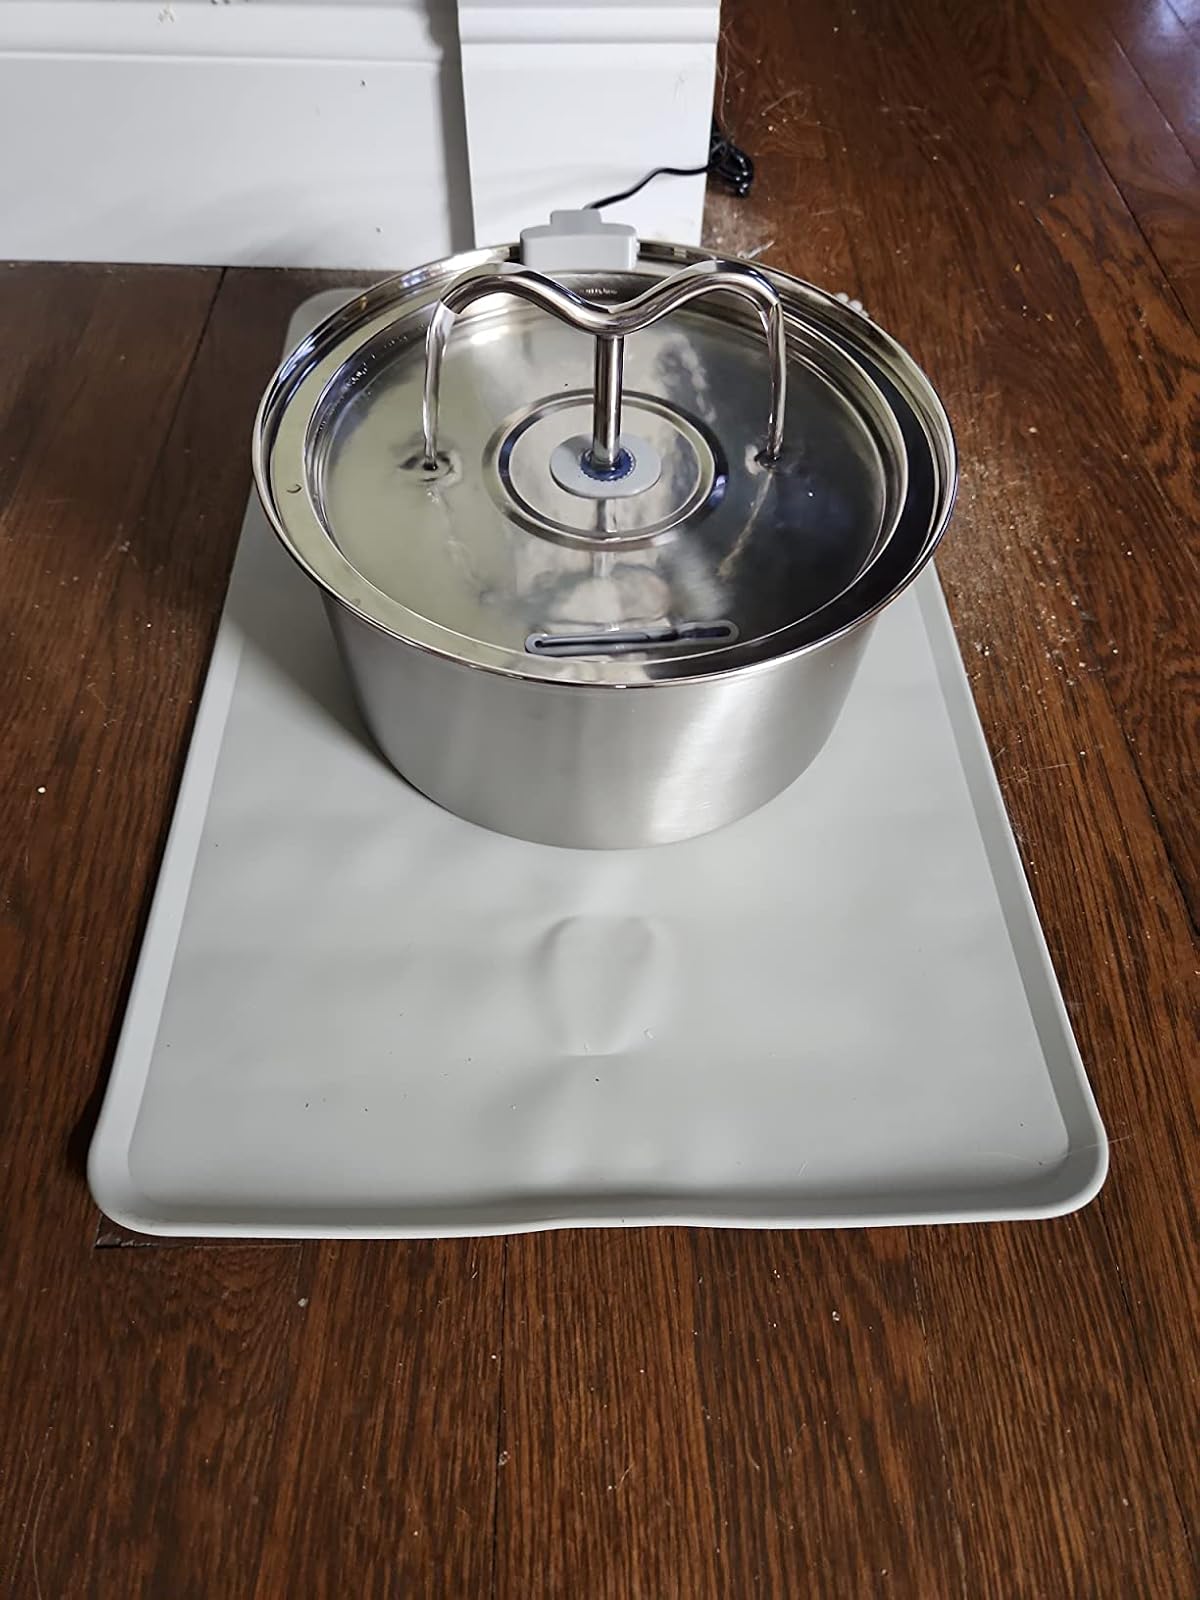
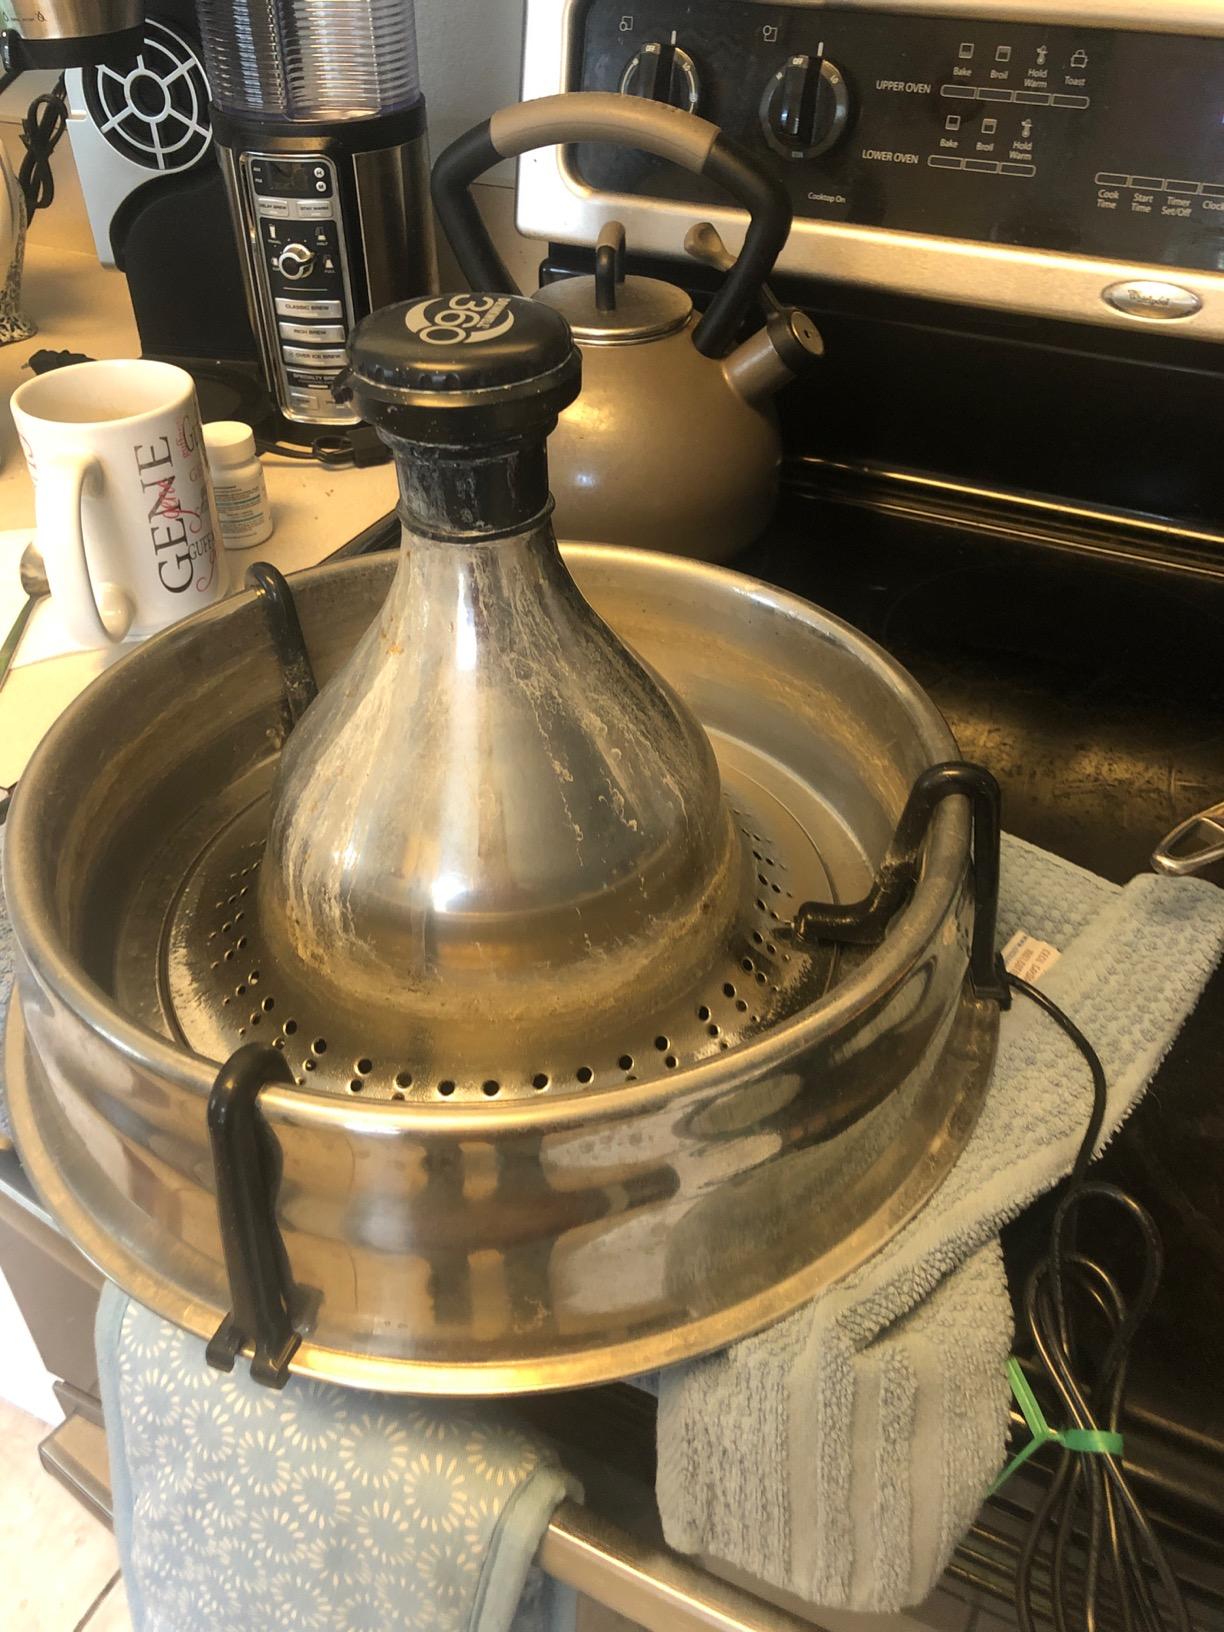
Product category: items_bowl
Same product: no